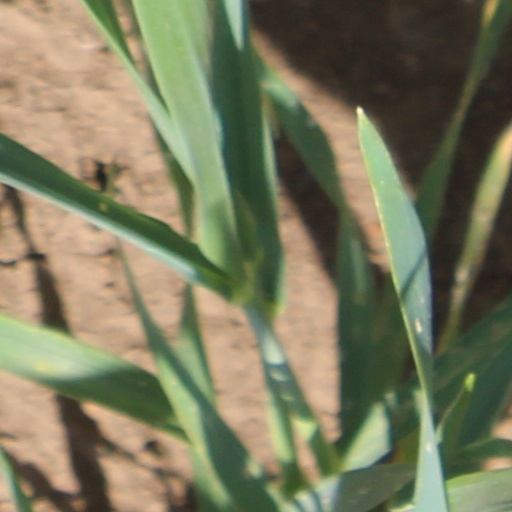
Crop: wheat